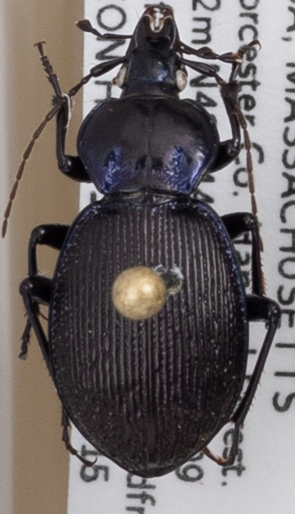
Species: Sphaeroderus stenostomus lecontei
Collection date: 2022-06-15
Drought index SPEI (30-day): -0.988
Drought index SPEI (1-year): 0.728
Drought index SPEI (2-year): -0.39